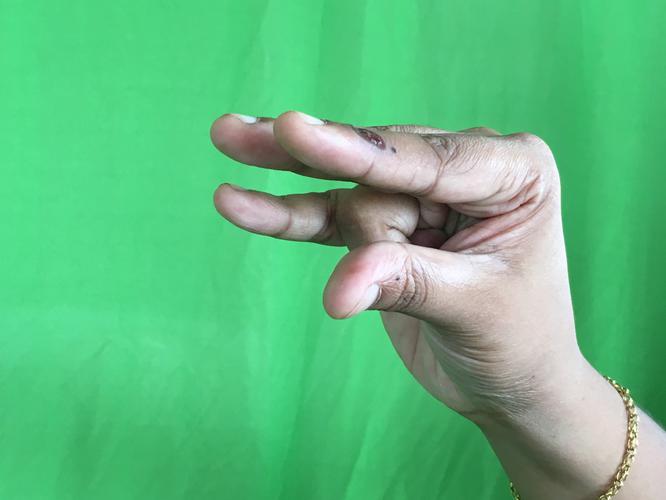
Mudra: Kangulam
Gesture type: single_hand